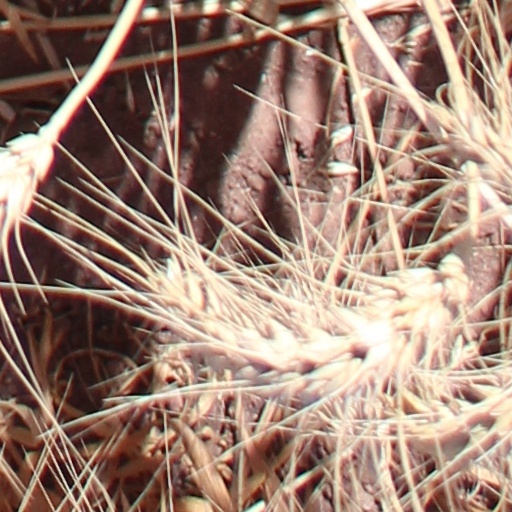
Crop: wheat